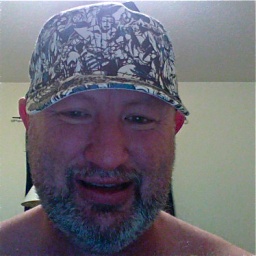
This wonderful find of a hat has Marvel Comics characters in black and white. Love at first sight.